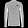
Label: Pullover